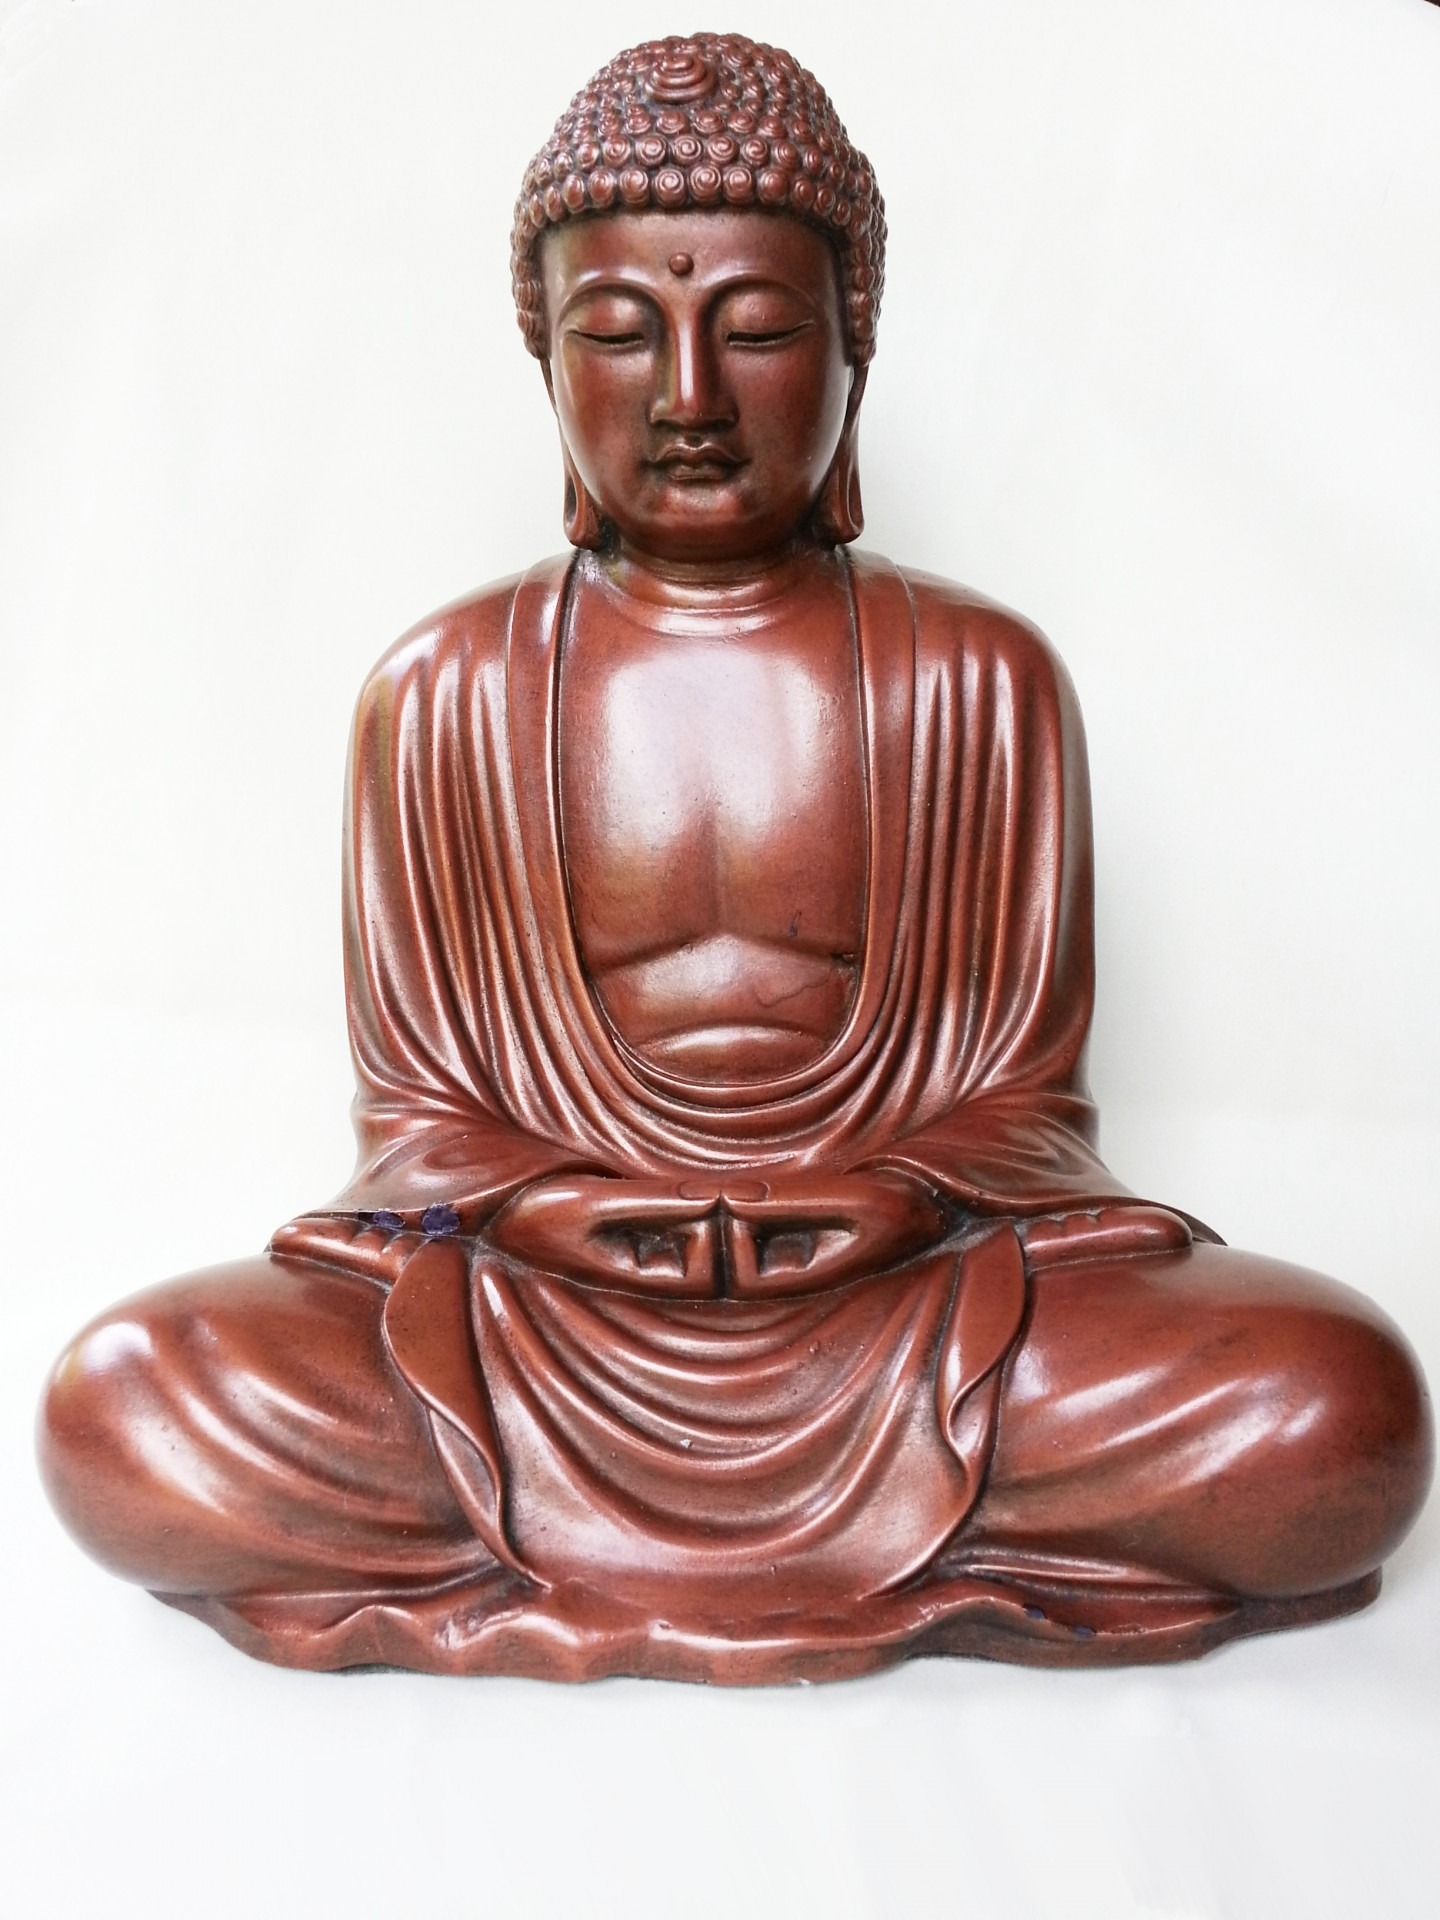
monument, statue, relax, peaceful, calm, religion, stillness, sculpture, art, meditation, figurine, serenity, bronze, carving, quietness, stone carving, bronze sculpture, fictional character, gautama buddha, human positions, classical sculpture